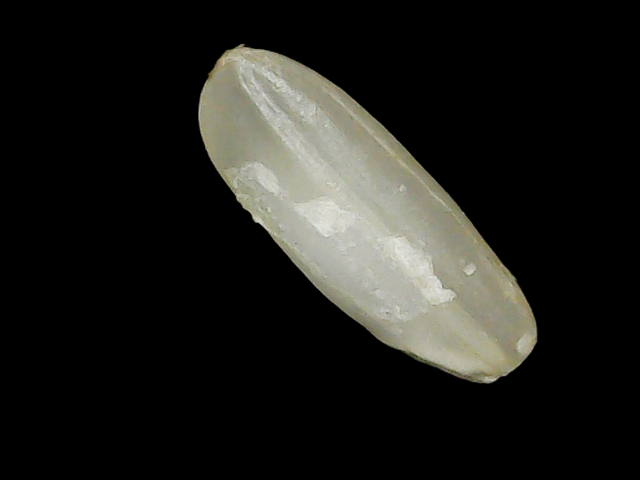
Rice variety: Binadhan24